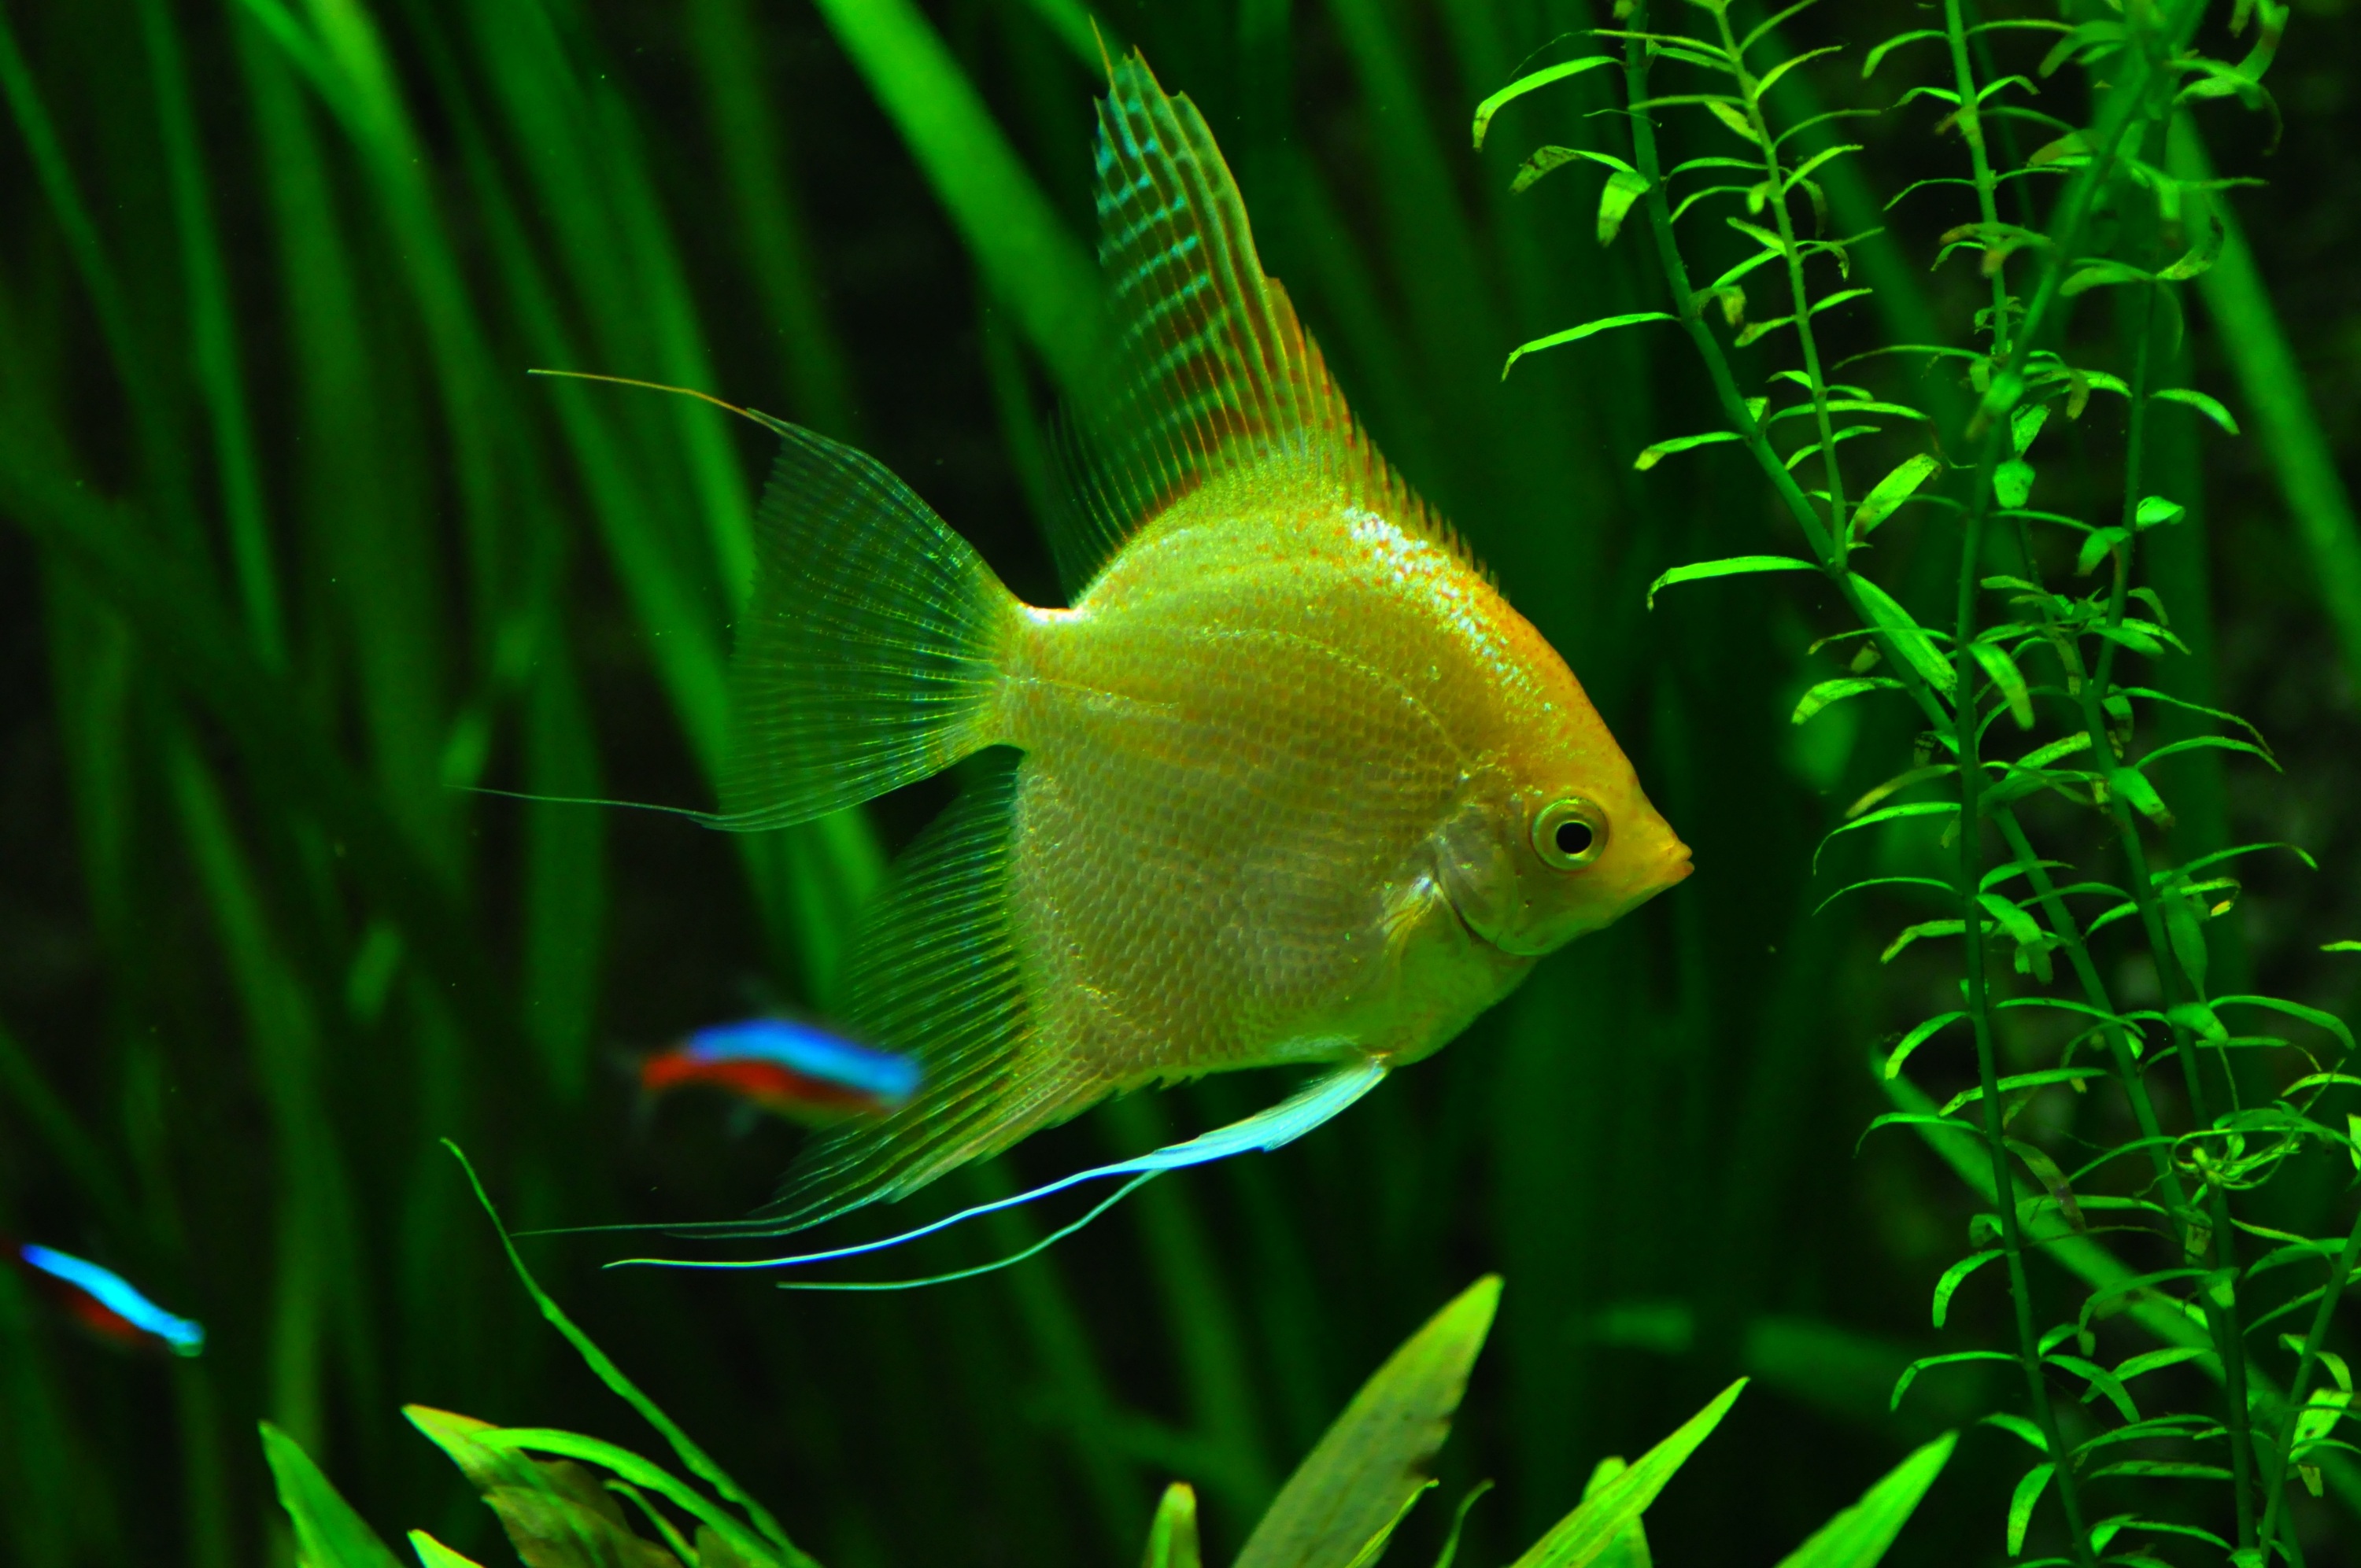
water, nature, underwater, green, biology, blue, yellow, fish, fauna, swimming, plants, amsterdam, netherlands, aquarium, tank, organism, tropical fish, fish tank, amsterdam buitenveldert, marine biology, freshwater aquarium, pomacanthidae